Watford Stadium Halt railway station

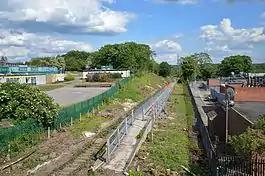
Watford Stadium Halt in 2014.

Watford Stadium Halt railway station is a disused railway station in Watford, Hertfordshire, England on the branch line from to . It served Vicarage Road stadium, home of Watford F.C., and was open only on match days.